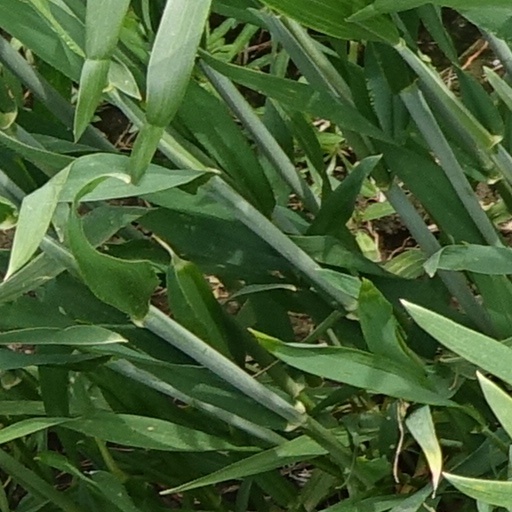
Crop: wheat